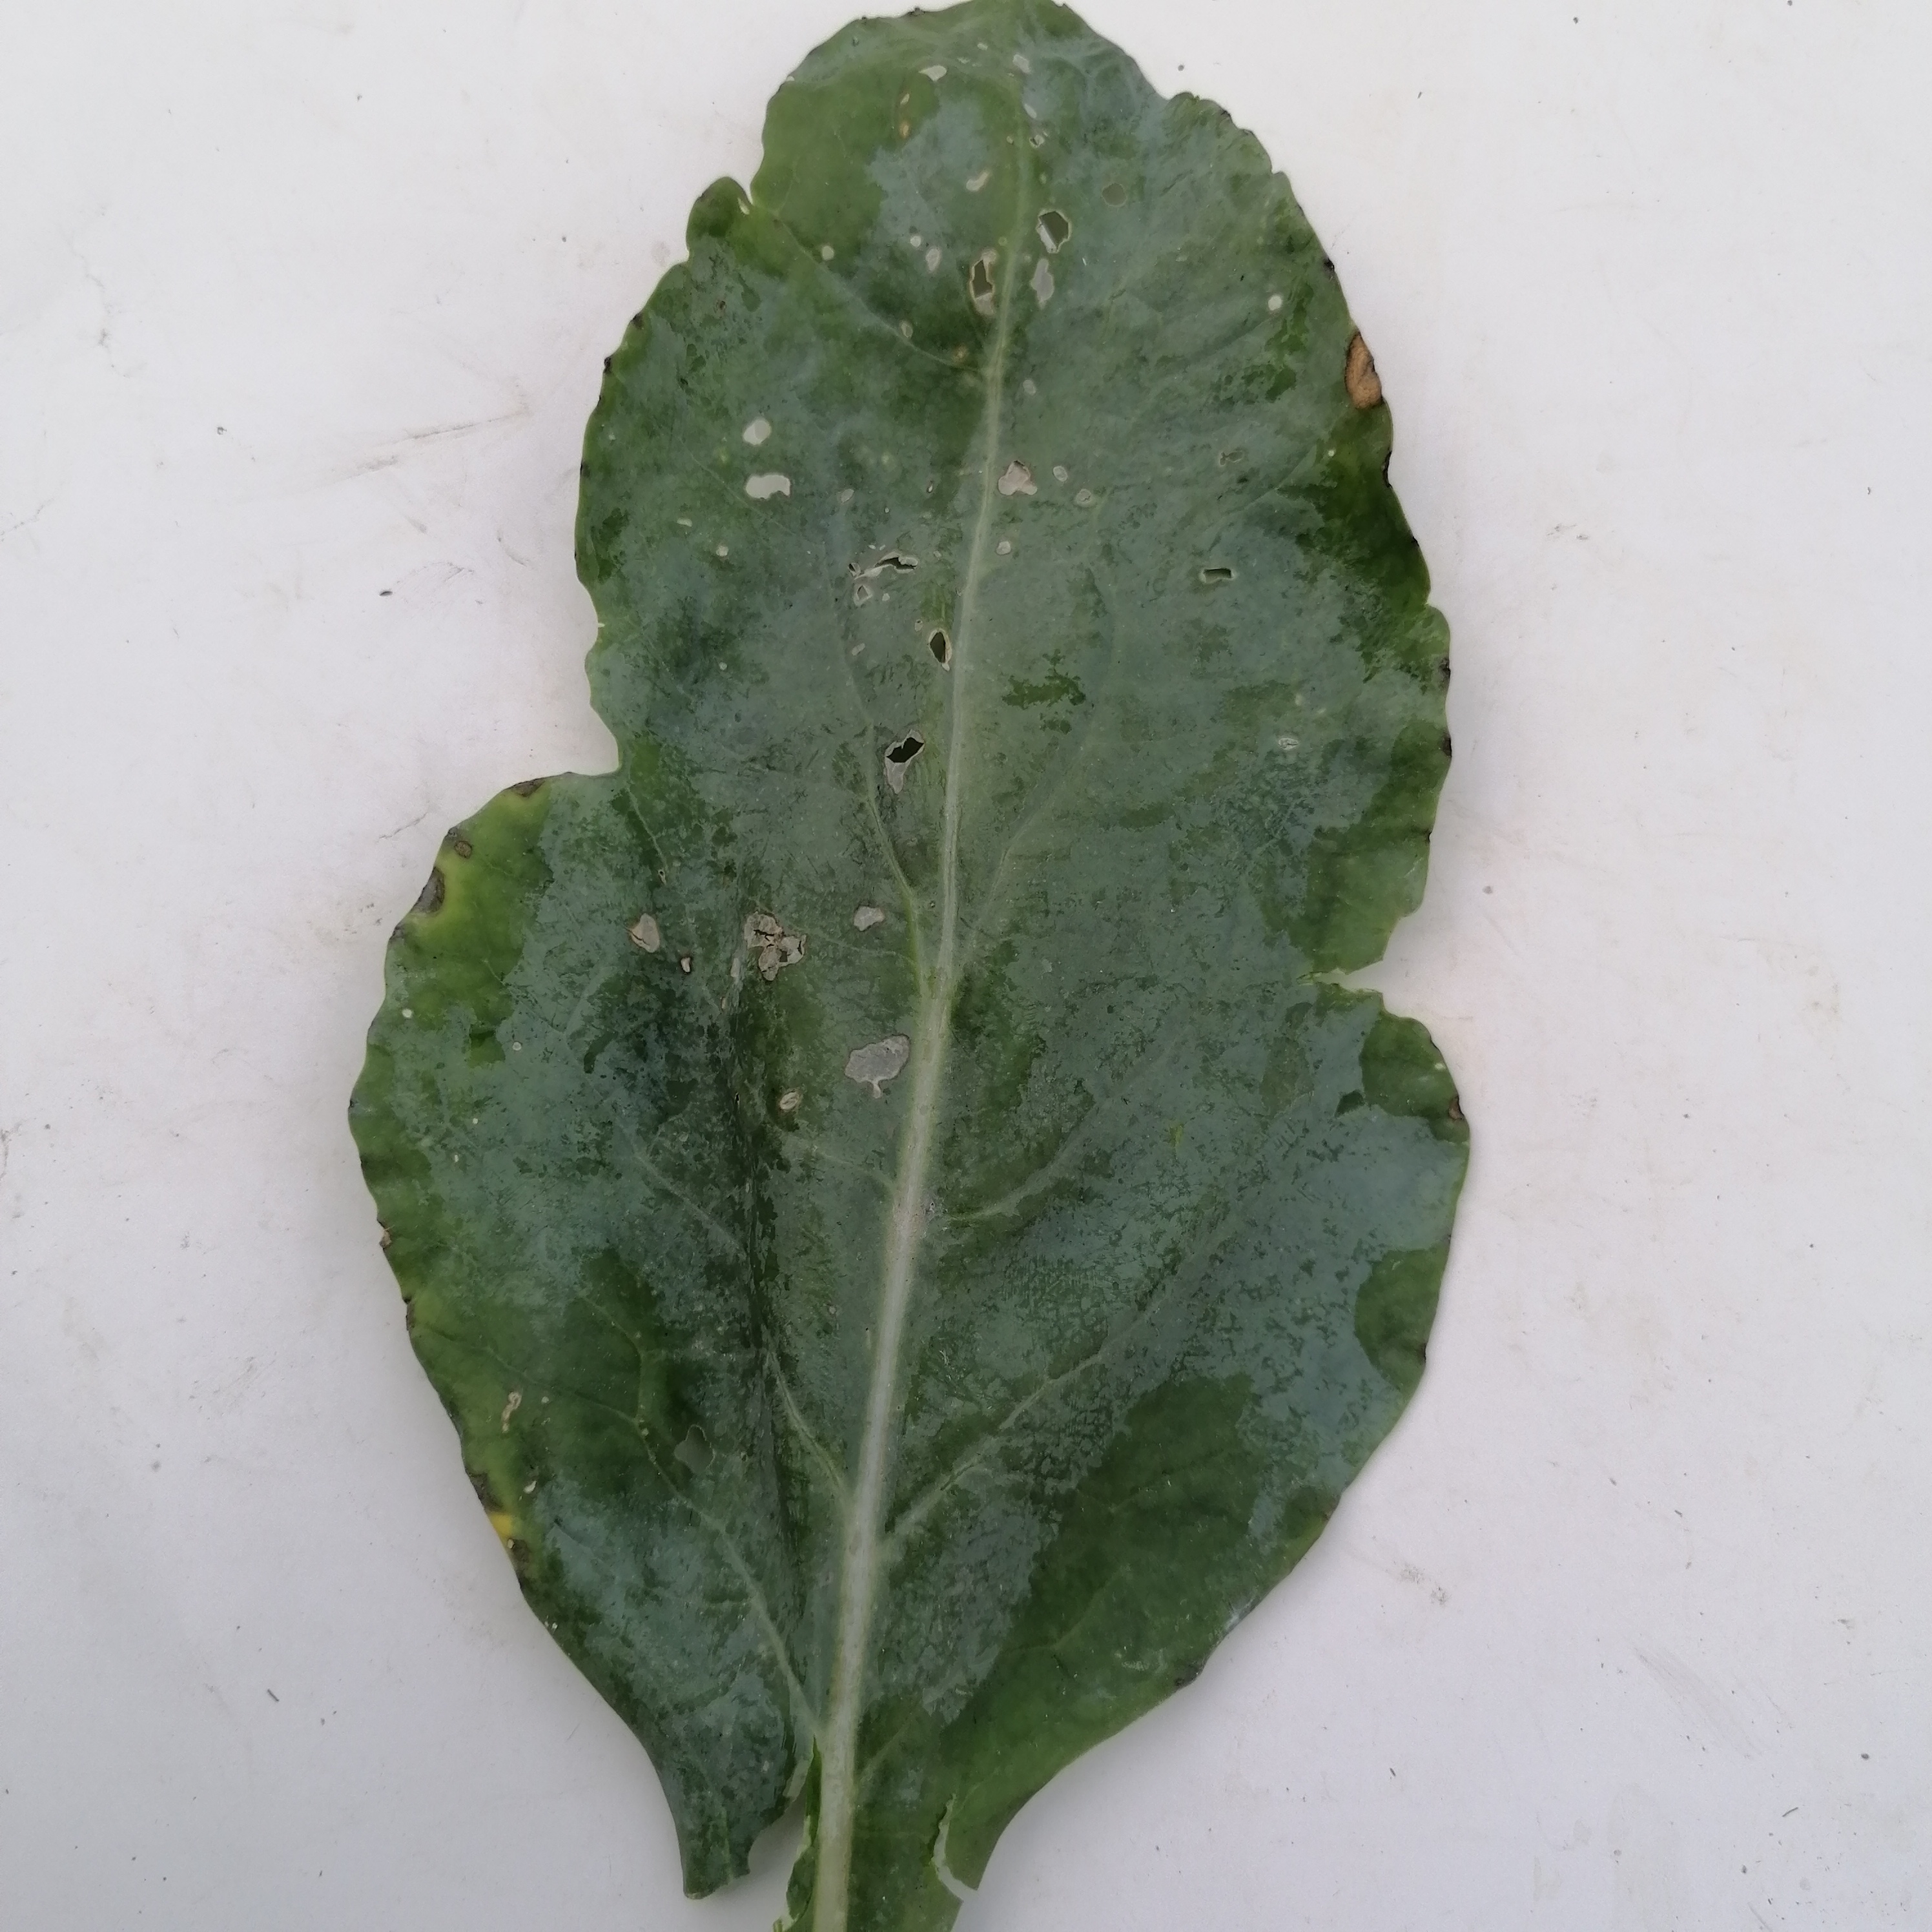
Label: Healthy